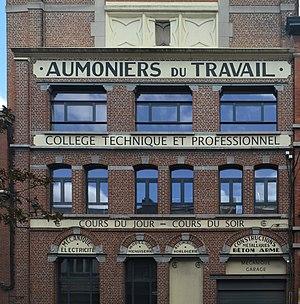
Charleroi (Belgique) - Aumôniers du Travail
Les Aumôniers du Travail est une congrégation cléricale catholique de droit pontifical. Fondée par Théophile Reyn à Seraing le 21 novembre 1894, elle s’adonne particulièrement à l’apostolat dans le monde ouvrier, la création et animation de cercles ouvriers, et l’enseignement technique et professionnel.
Charleroi est une ville francophone de Belgique, située en Région wallonne, province de Hainaut, sur la Sambre. C'est le chef-lieu de l'arrondissement administratif de Charleroi englobant 14 communes sur une superficie totale de 554,55 km².